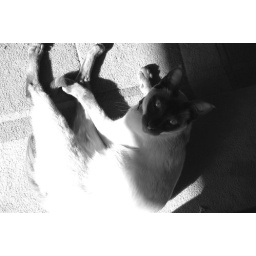
His brown face is doused in shadow and yet Angas' stunning eyes still stand out.